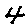
Label: 4